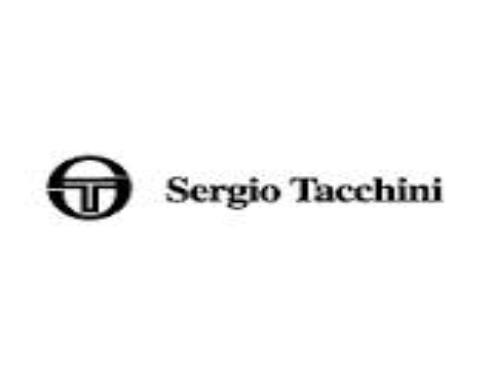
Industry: Clothes